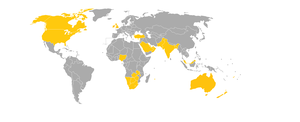
Nando's est un groupe et une chaîne de restaurants originaire d'Afrique du Sud avec un thème mozambicain-portugais et centré sur les plats de poulet mariné dans une sauce de pili-pili. Nando's exploite environ 1 100 points de vente dans 22 pays pour un chiffre d'affaires de 650 millions de dollars.